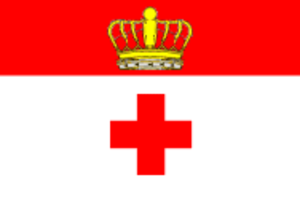
Birkirkara
Birkirkara eller B'Kara er en by på det centrale Malta. Med 23.034 indbyggere er det den største og mest folkerige by på øen og består af fire selvstændige sogne: St Helen, St Joseph, Vor Frue af Karmel og St Mary. Det huser også en af de mest berømte colleges i Malta, St. Aloysius' College. Birkirkara er hjemby for ex-præsident Edward Fenech Adami og tidligere oppositionsleder Alfred Sant, og også den første præsident for Malta Anthony Mamo.